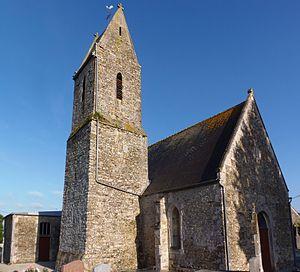
Orbois (Normandie, France). L'église Saint-Pierre d'.
Orbois est une ancienne commune française du département du Calvados en région Normandie.